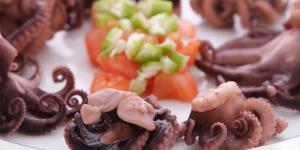
escabeche de pulpo con vinagre